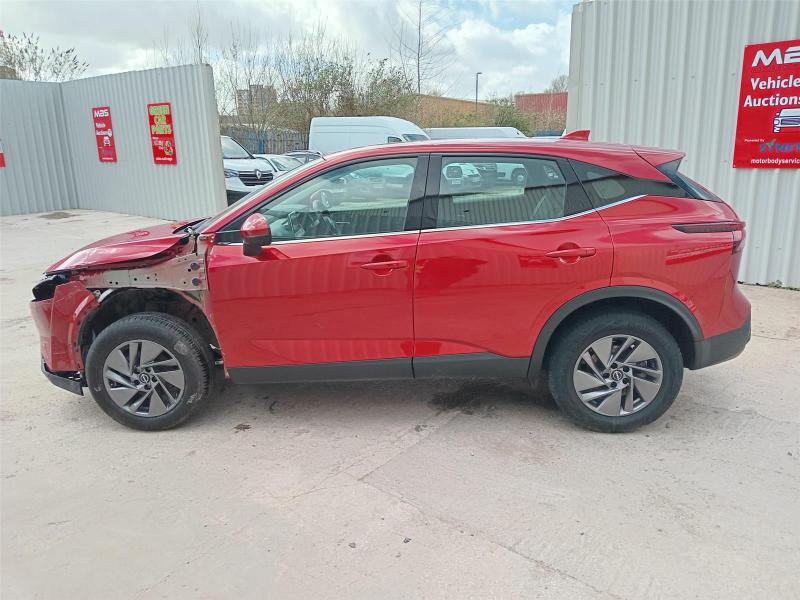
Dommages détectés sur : aile avant gauche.
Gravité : majeur